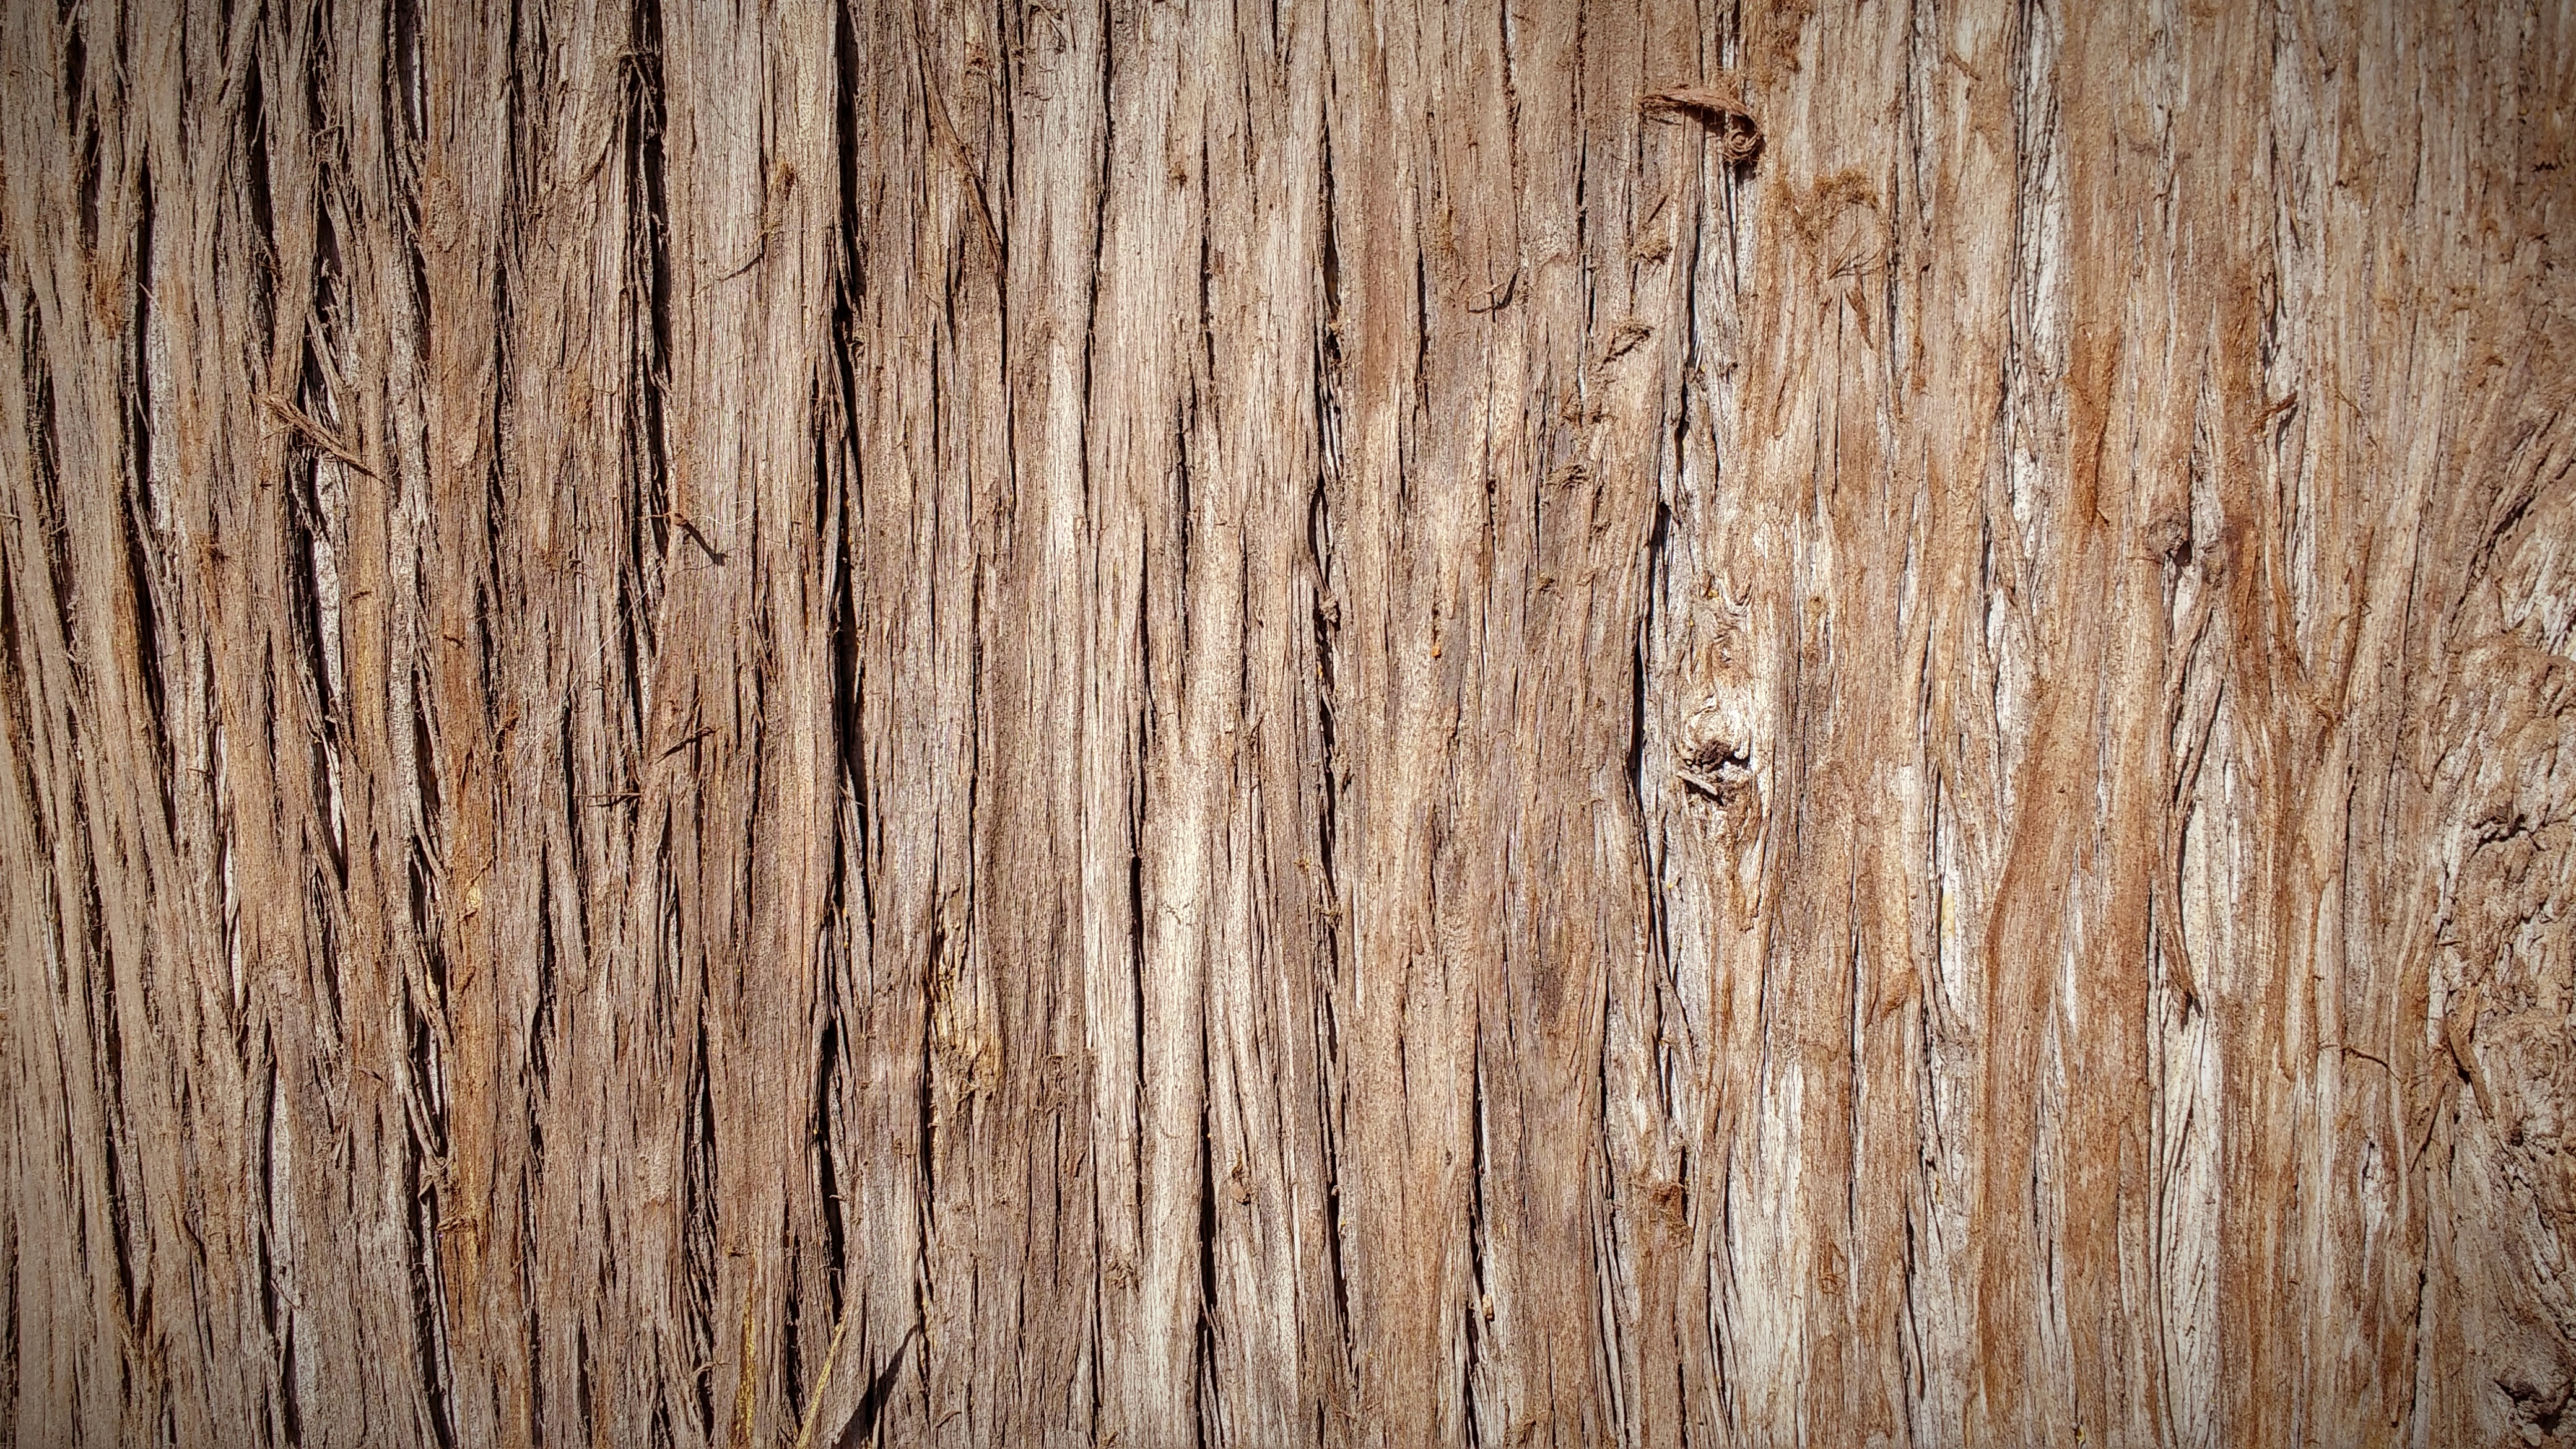
tree, branch, wood, texture, plank, floor, trunk, soil, lumber, hardwood, flooring, wood flooring, plant stem, laminate flooring, wood stain